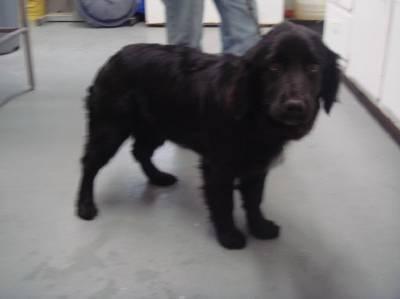
dog